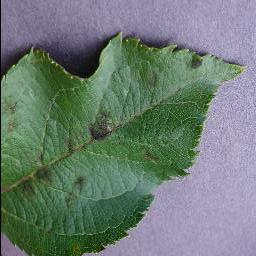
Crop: apple
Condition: scab